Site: saxony
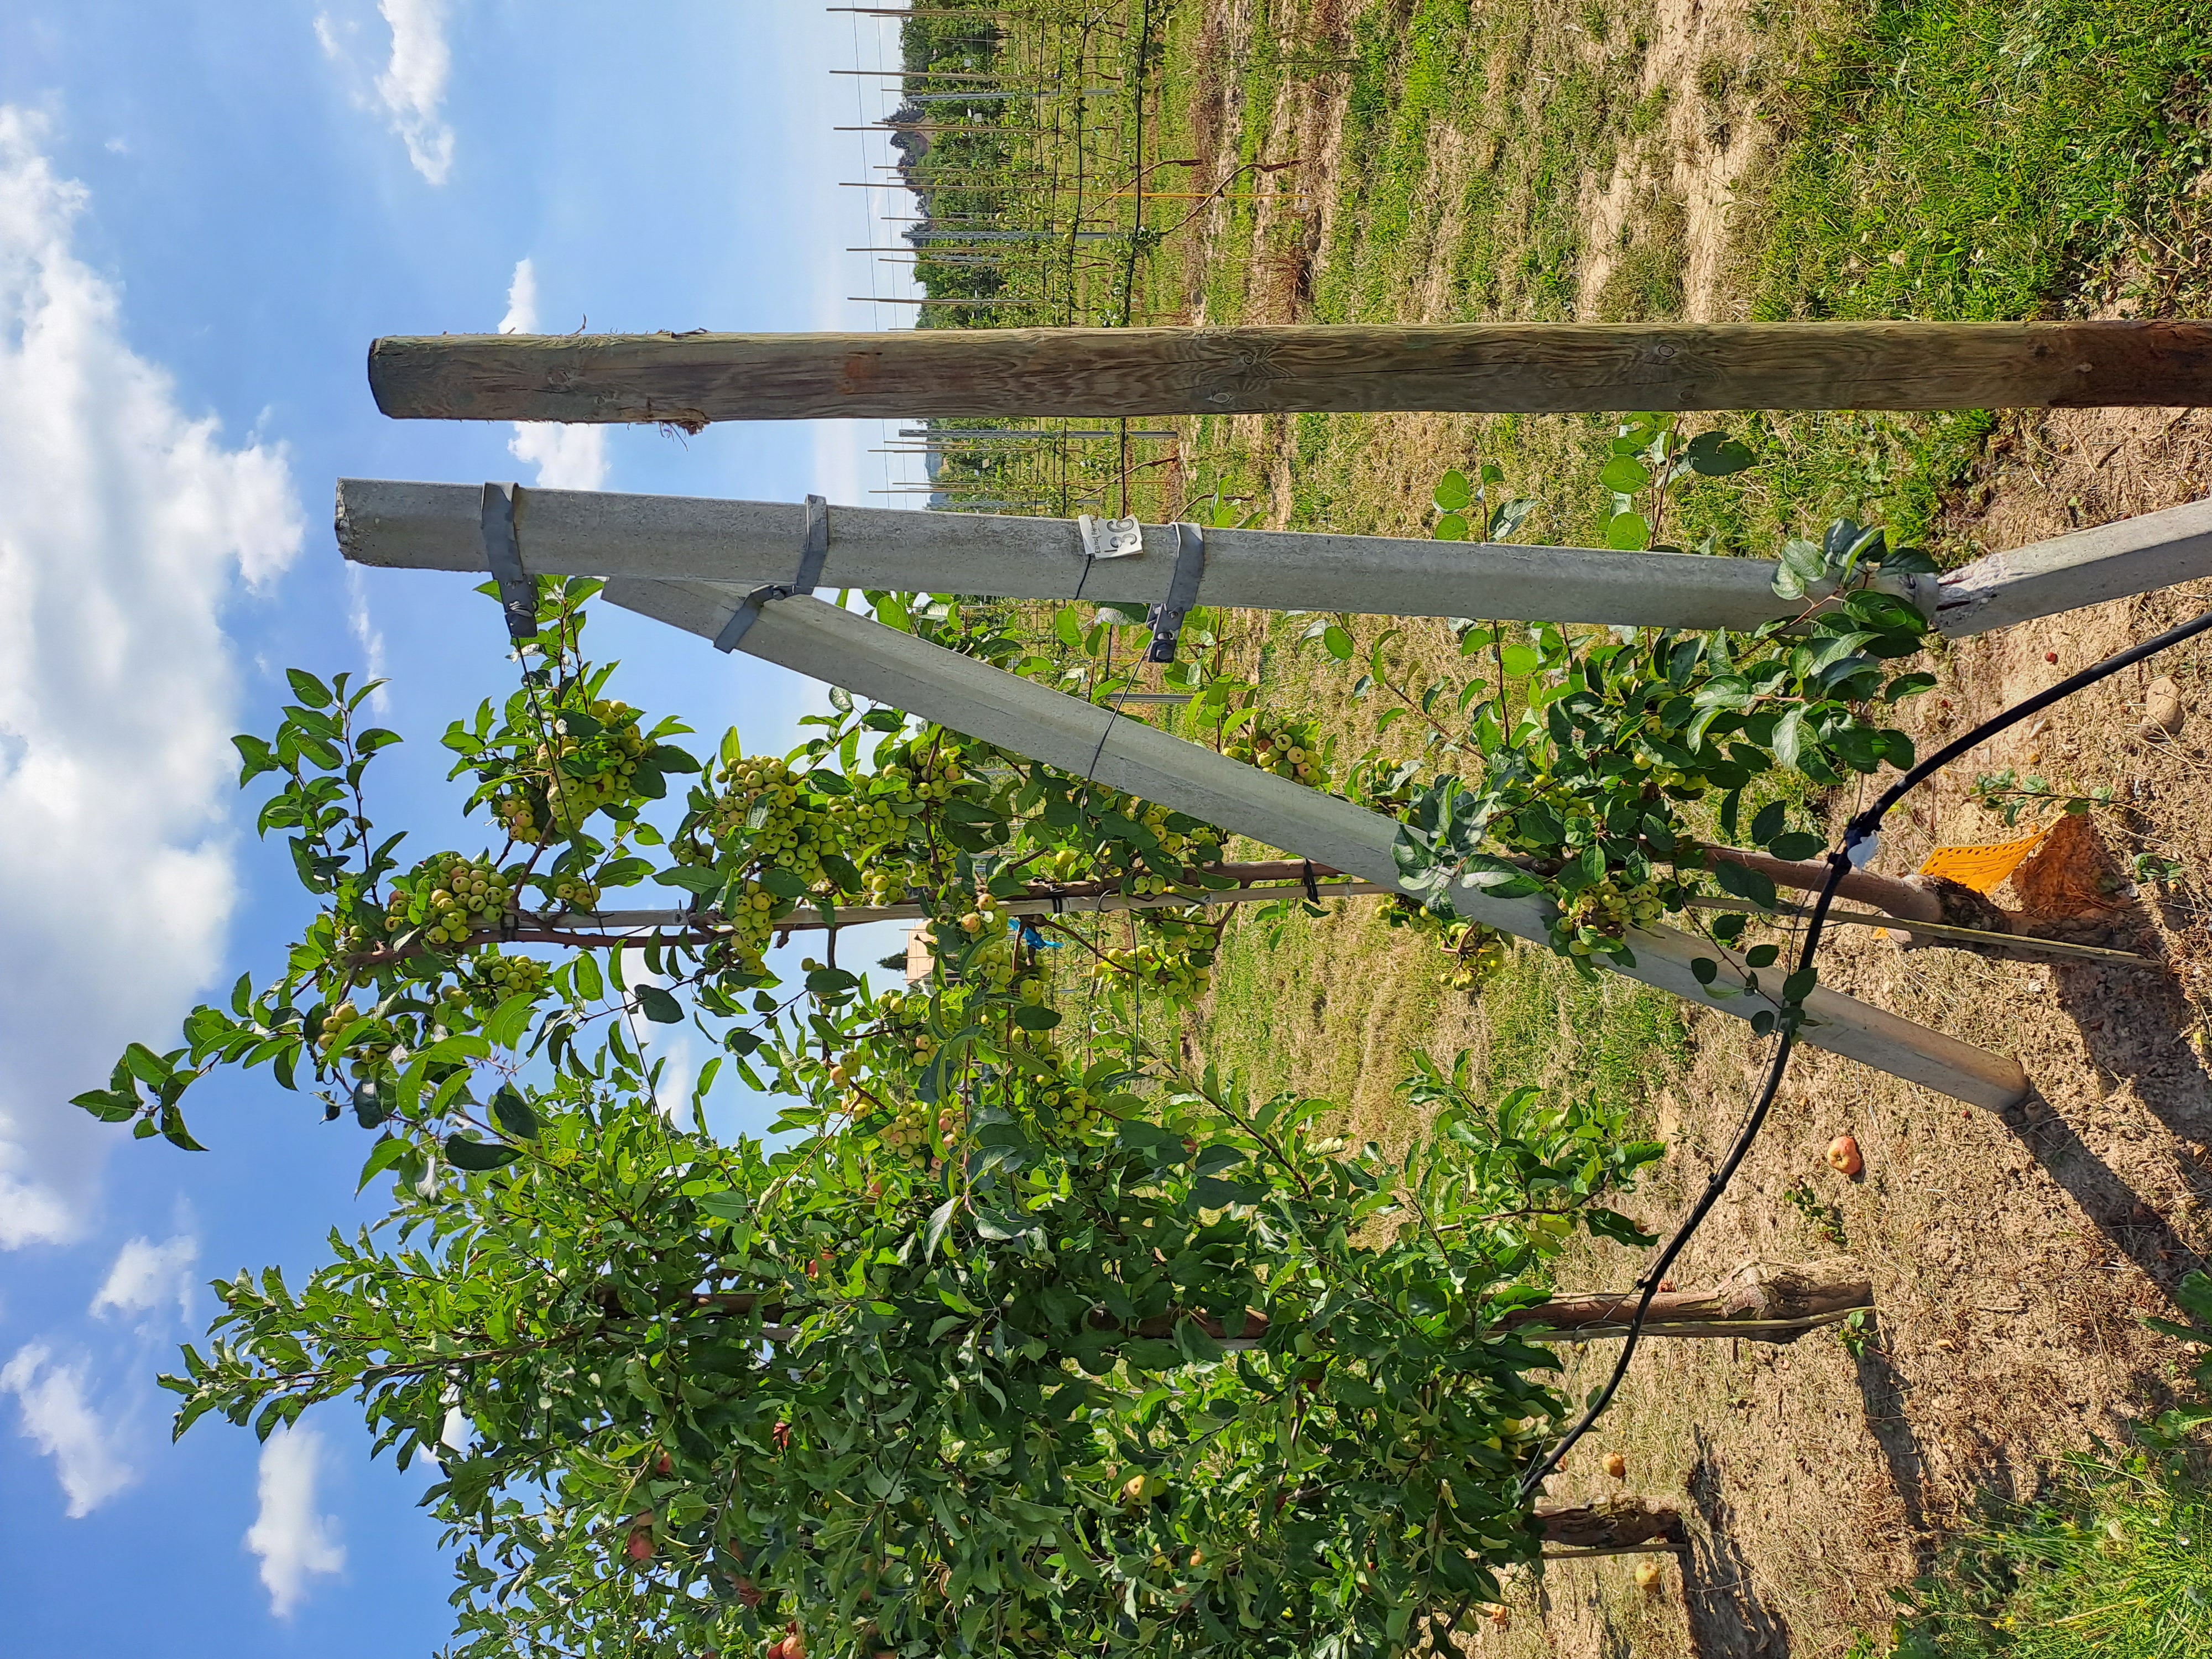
Growth stage (BBCH 81): Maturity of fruit and seed